Nicola Materazzi

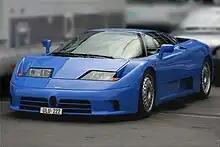
Bugatti EB 110

After leaving Ferrari, he joined Cagiva as director of the racing department from 1990 to 1991. During this time, he worked on engine and chassis technical developments for the GP500 Cagiva C589 and C591, helping riders Eddie Lawson, Randy Mamola, Alex Barros and John Kocinski win more races than the previous seasons. Massimo Tamburini was responsible for the body and aerodynamics of the motorcycles.